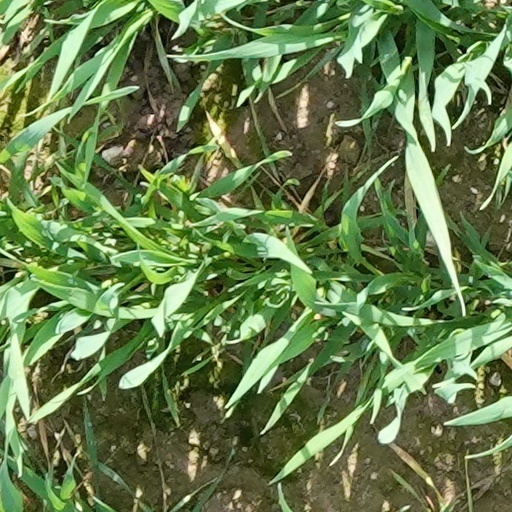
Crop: wheat